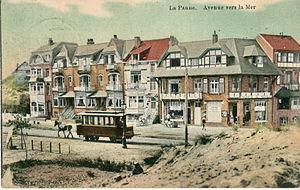
Carte postale ancienne éditée par Au petit Bonheur
La Panne est une commune néerlandophone de Belgique située en Région flamande dans la province de Flandre-Occidentale.
Le Tramway de La Panne à Adinkerque a fonctionné entre ces deux villes de la province de Flandre occidentale en Belgique entre 1902 et 1932. La voie était construite à l'écartement de 60 cm.